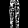
Label: Trouser